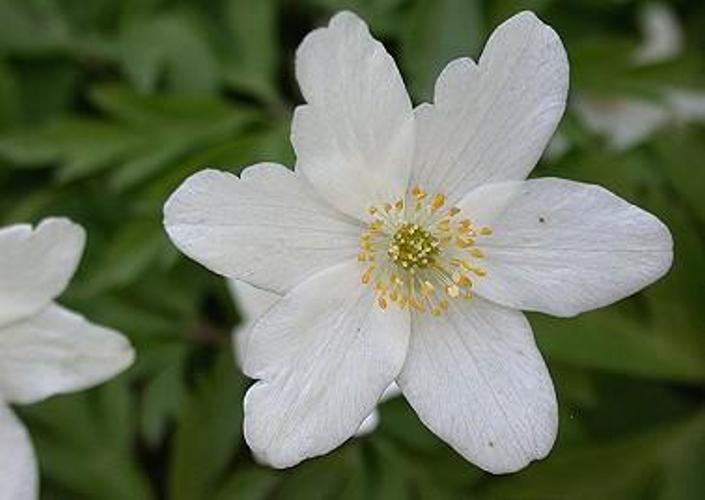
Label: windflower